1984 Canadian federal election

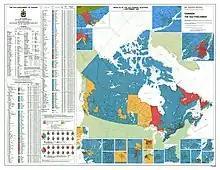
Map of Canada, showing the results of the 1984 election by riding.

The 1984 Canadian federal election was held on September 4, 1984, to elect members to the House of Commons of the 33rd Parliament of Canada, following the dissolution of the House on July 9. The Progressive Conservative Party, led by Brian Mulroney, won a landslide victory, defeating the incumbent governing Liberal Party led by Prime Minister John Turner. The Progressive Conservatives won 211 seats, the most seats in the House in Canadian political history, and regained power for the first time since 1979. This was the first election since 1958 in which the Progressive Conservatives won a majority government, and is also the only time since 1958 that Canada's governing party received an actual majority of votes cast.